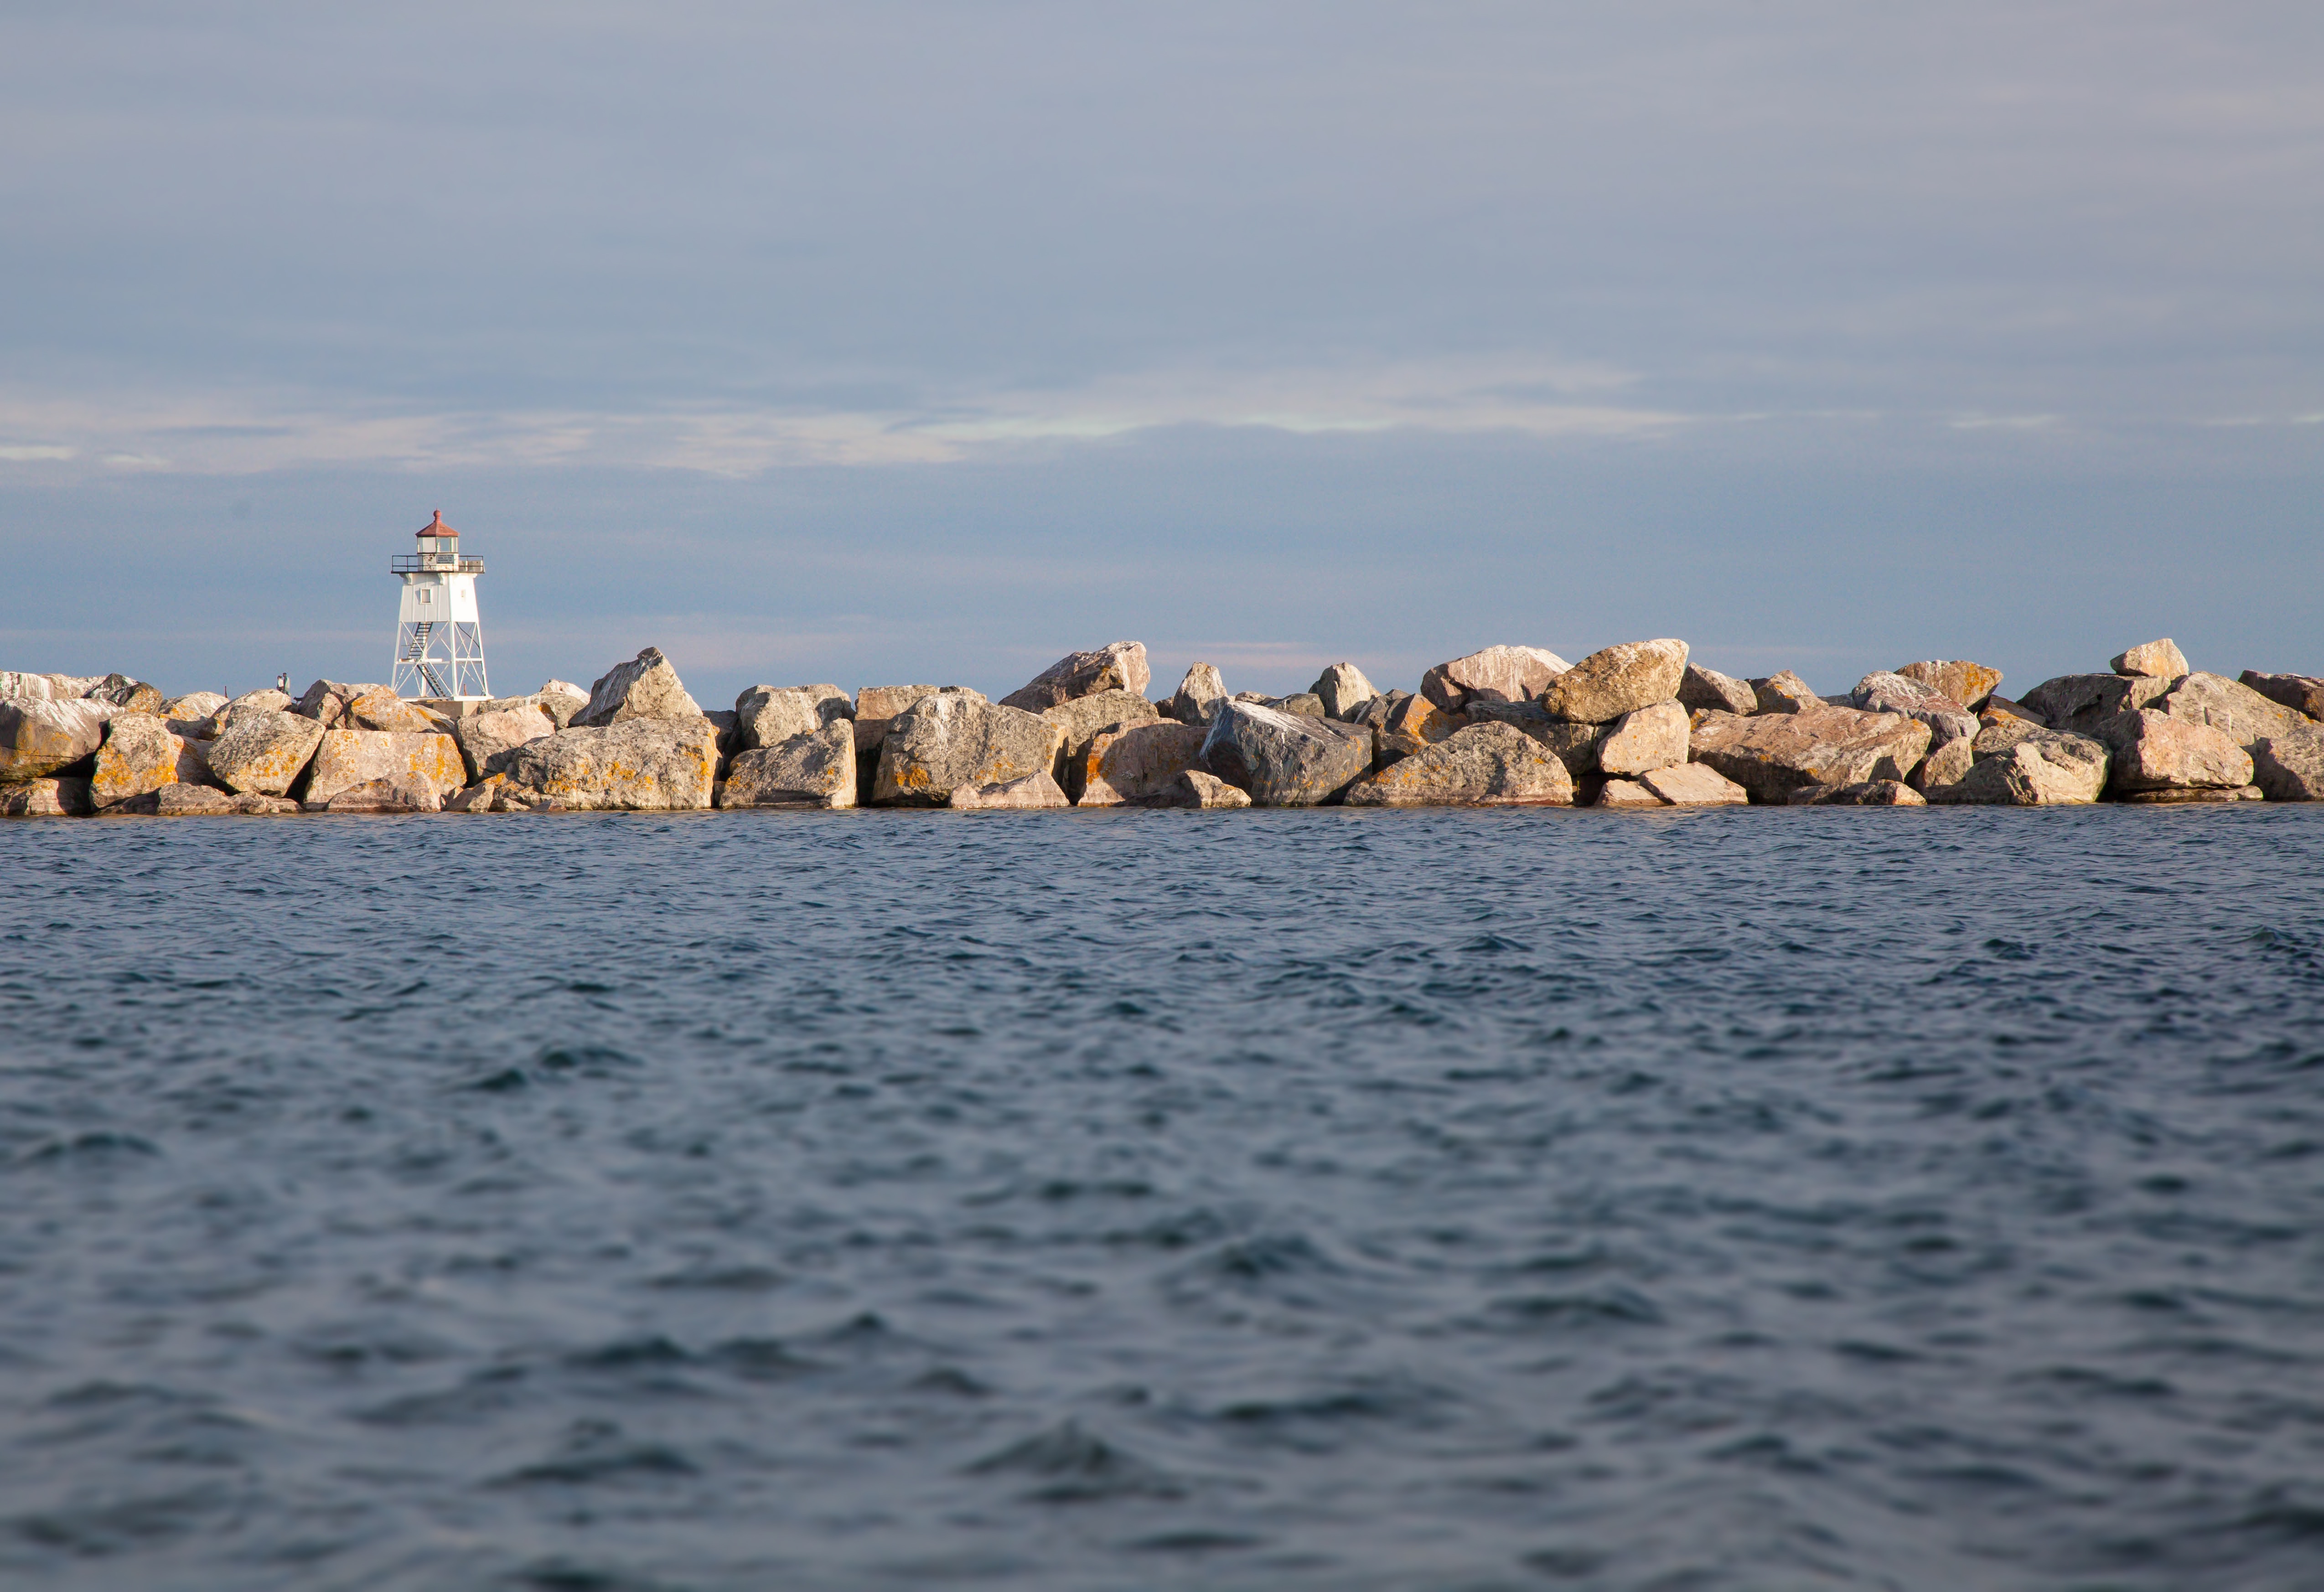
beach, sea, coast, ocean, horizon, shore, bay, cape